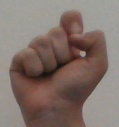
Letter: fa